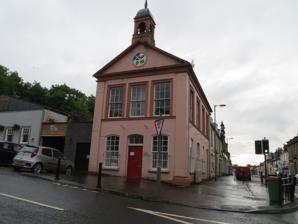
Building: Beith Townhouse
Country: United Kingdom
Year built: 1817
Municipal building in Beith, Scotland Beith Townhouse Beith Townhouse Location The Strand, Beith Coordinates 55°45′00″N 4°38′00″W / 55.7501°N 4.6334°W / 55.7501; -4.6334 Built 1817 Architect William Dobie Architectural style(s) Neoclassical style Listed Building – Category B Official name 2 The Strand, Former Town House Designated 14 April 1971 Reference no. LB937 Shown in North Ayrshire Beith Townhouse is a municipal building in The Strand, Beith , North Ayrshire , Scotland. The structure, which is currently used as an information and heritage centre, is a Category B listed building. History The first municipal building in Beith was a tolbooth in The Strand which was completed in 1636. It accommodated prison cells on the ground floor and the parish school on the first floor. Both the prisoners and the schoolchildren were transferred to Braehead in 1768 and the building was subsequently used as stabling for the horses of customers staying at the Saracen's Head Hotel. By the early 19th century, the tolbooth was in such a dilapidated state that a group of local merchants led by William Wilson decided to raise money by public subscription with a view to erecting a new building on the same site. The foundation stone for the new building was laid on 22 May 1817. It was designed by William Dobie in the neoclassical style , built in painted ashlar sandstone and was completed later that year. The design involved a symmetrical main frontage of three bays facing onto The Strand. The ground floor featured a segmental headed doorway with a fanlight, flanked by a pair of segmental headed windows, while the first floor was fenestrated by three square headed sash windows . Pilasters were erected at the edges of the outer bays to support a pediment with a coat of arms in the tympanum . At roof level, there was a central bellcote with a ogive -shaped roof and a weather vane . Internally, the principal room on the first floor was the assembly hall, while the ground floor accommodated two shops, one of which was let as an ironmonger's shop from 1862 until the end of the century. There was a prison cell for incarcerating petty criminals under the stairs. A bell for the bellcote was donated by George Sheddon, a partner in the firm of the trading firm of Robert Sheddon & Sons: it was cast by Thomas Mears of Whitechapel Bell Foundry and installed in the bellcote in 1823. The building remained in the ownership of the subscribers and was managed a committee of magistrates and local gentry until 1838. The building subsequently fell under the management of the local parish council. However, following the re-organisation of local government in 1975, the building came into the ownership of the newly-formed Cunninghame District Council which used it as offices for the delivery of local services. That use ceased in the late 1980s and the building fell vacant for the remainder of the 20th century. In the early 21st century, it was used as temporary offices for local businesses undergoing refurbishment. Following the introduction of unitary authorities in 1996, ownership passed to North Ayrshire Council . The Beith Cultural and Heritage Society, a charity founded in 2006, took a lease on the building from North Ayrshire Council in 2010. After completion of an extensive programme of refurbishment works, the ground floor of the building was re-opened as an information and heritage centre in April 2011. Further works to make to building fully watertight were then completed in 2014. See also List of listed buildings in Beith, North Ayrshire References